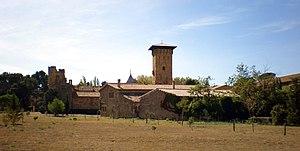
Château de Gaussan à Bizanet
Cet article recense les monuments historiques de l'Aude, en France.
Le château de Gaussan est un château situé à Bizanet, en France.